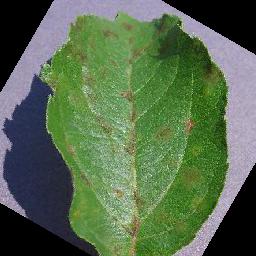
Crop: apple
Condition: scab